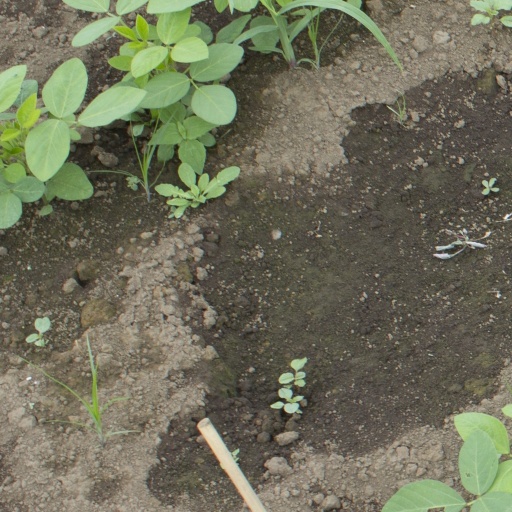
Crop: soybean